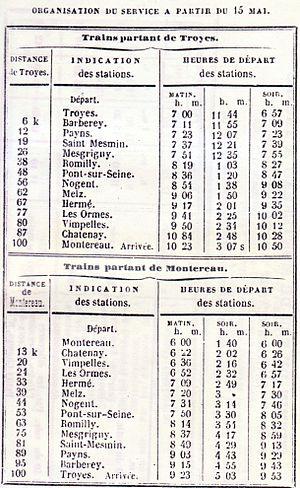
Horaire du chemin de fer de Montereau à Troyes au 15 mai 1848.
La Compagnie du chemin de fer de Montereau à Troyes est l’exemple, à l’instar d’autres compagnies similaires telle que, par exemple, celle du chemin de fer d’Amiens à Boulogne, d’une tentative pour la création d'une ligne visant à compléter le réseau national. Encouragées par l'administration, ces lignes complémentaires devaient offrir de nouveaux débouchés susceptibles de les développer pour devenir des lignes d’une certaine importance, alimentant le réseau national.